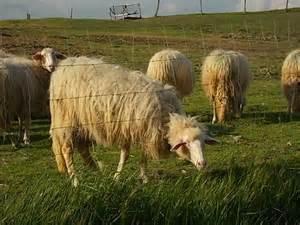
sheep